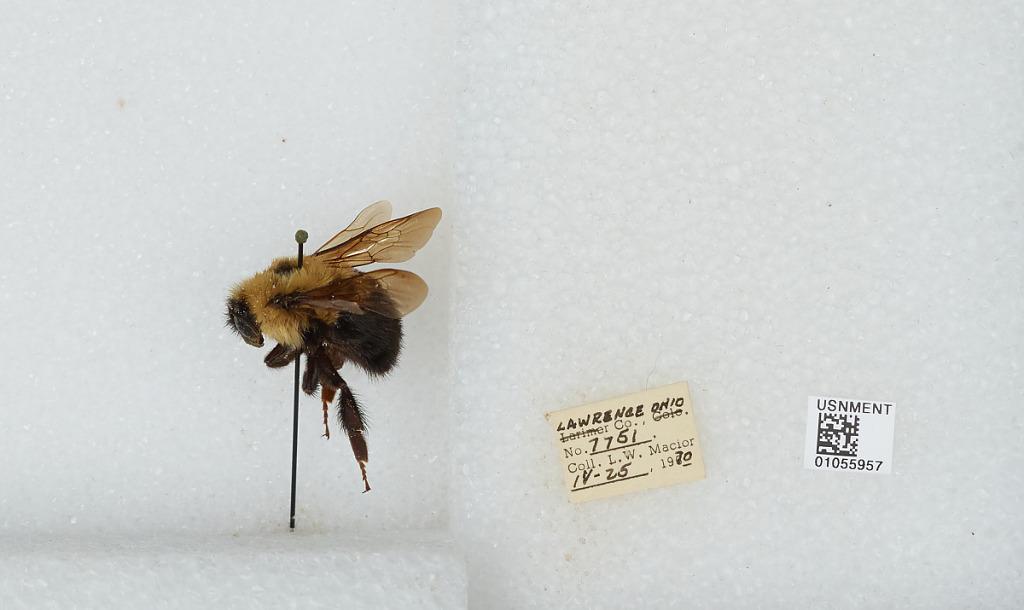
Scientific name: Bombus (Pyrobombus) bimaculatus Cresson
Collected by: L. Macior
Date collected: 1970-4-25
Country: United States
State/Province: Ohio
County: Lawrence
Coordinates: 38.59, -82.54